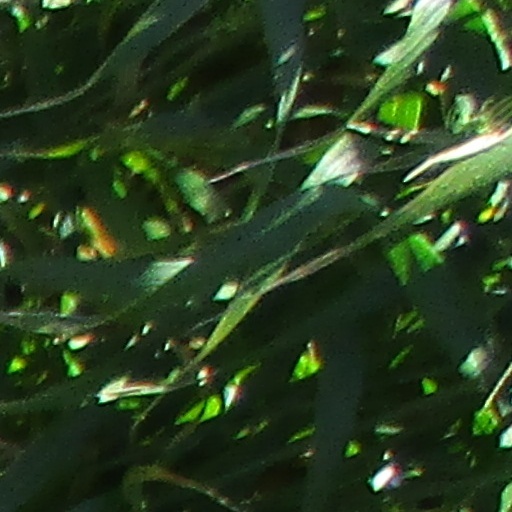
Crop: wheat